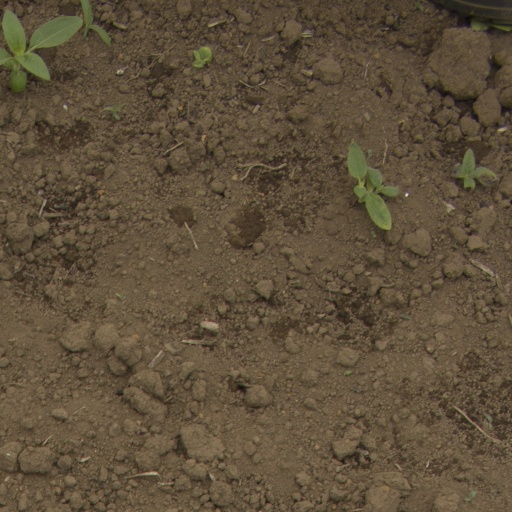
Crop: Jerusalem artichoke